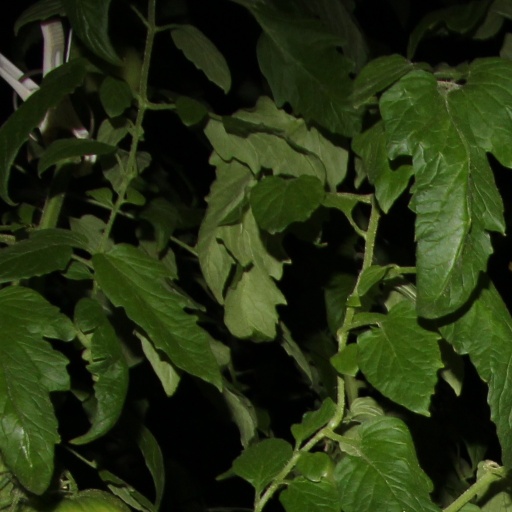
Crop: tomato